Agrobacterium

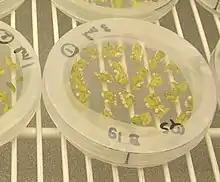
Plant ("S. chacoense") transformed using "Agrobacterium". Transformed cells start forming calluses on the side of the leaf pieces

Transformation with "Agrobacterium" can be achieved in multiple ways. Protoplasts or alternatively leaf-discs can be incubated with the "Agrobacterium" and whole plants regenerated using plant tissue culture. In agroinfiltration the "Agrobacterium" may be injected directly into the leaf tissue of a plant. This method transforms only cells in immediate contact with the bacteria, and results in transient expression of plasmid DNA.